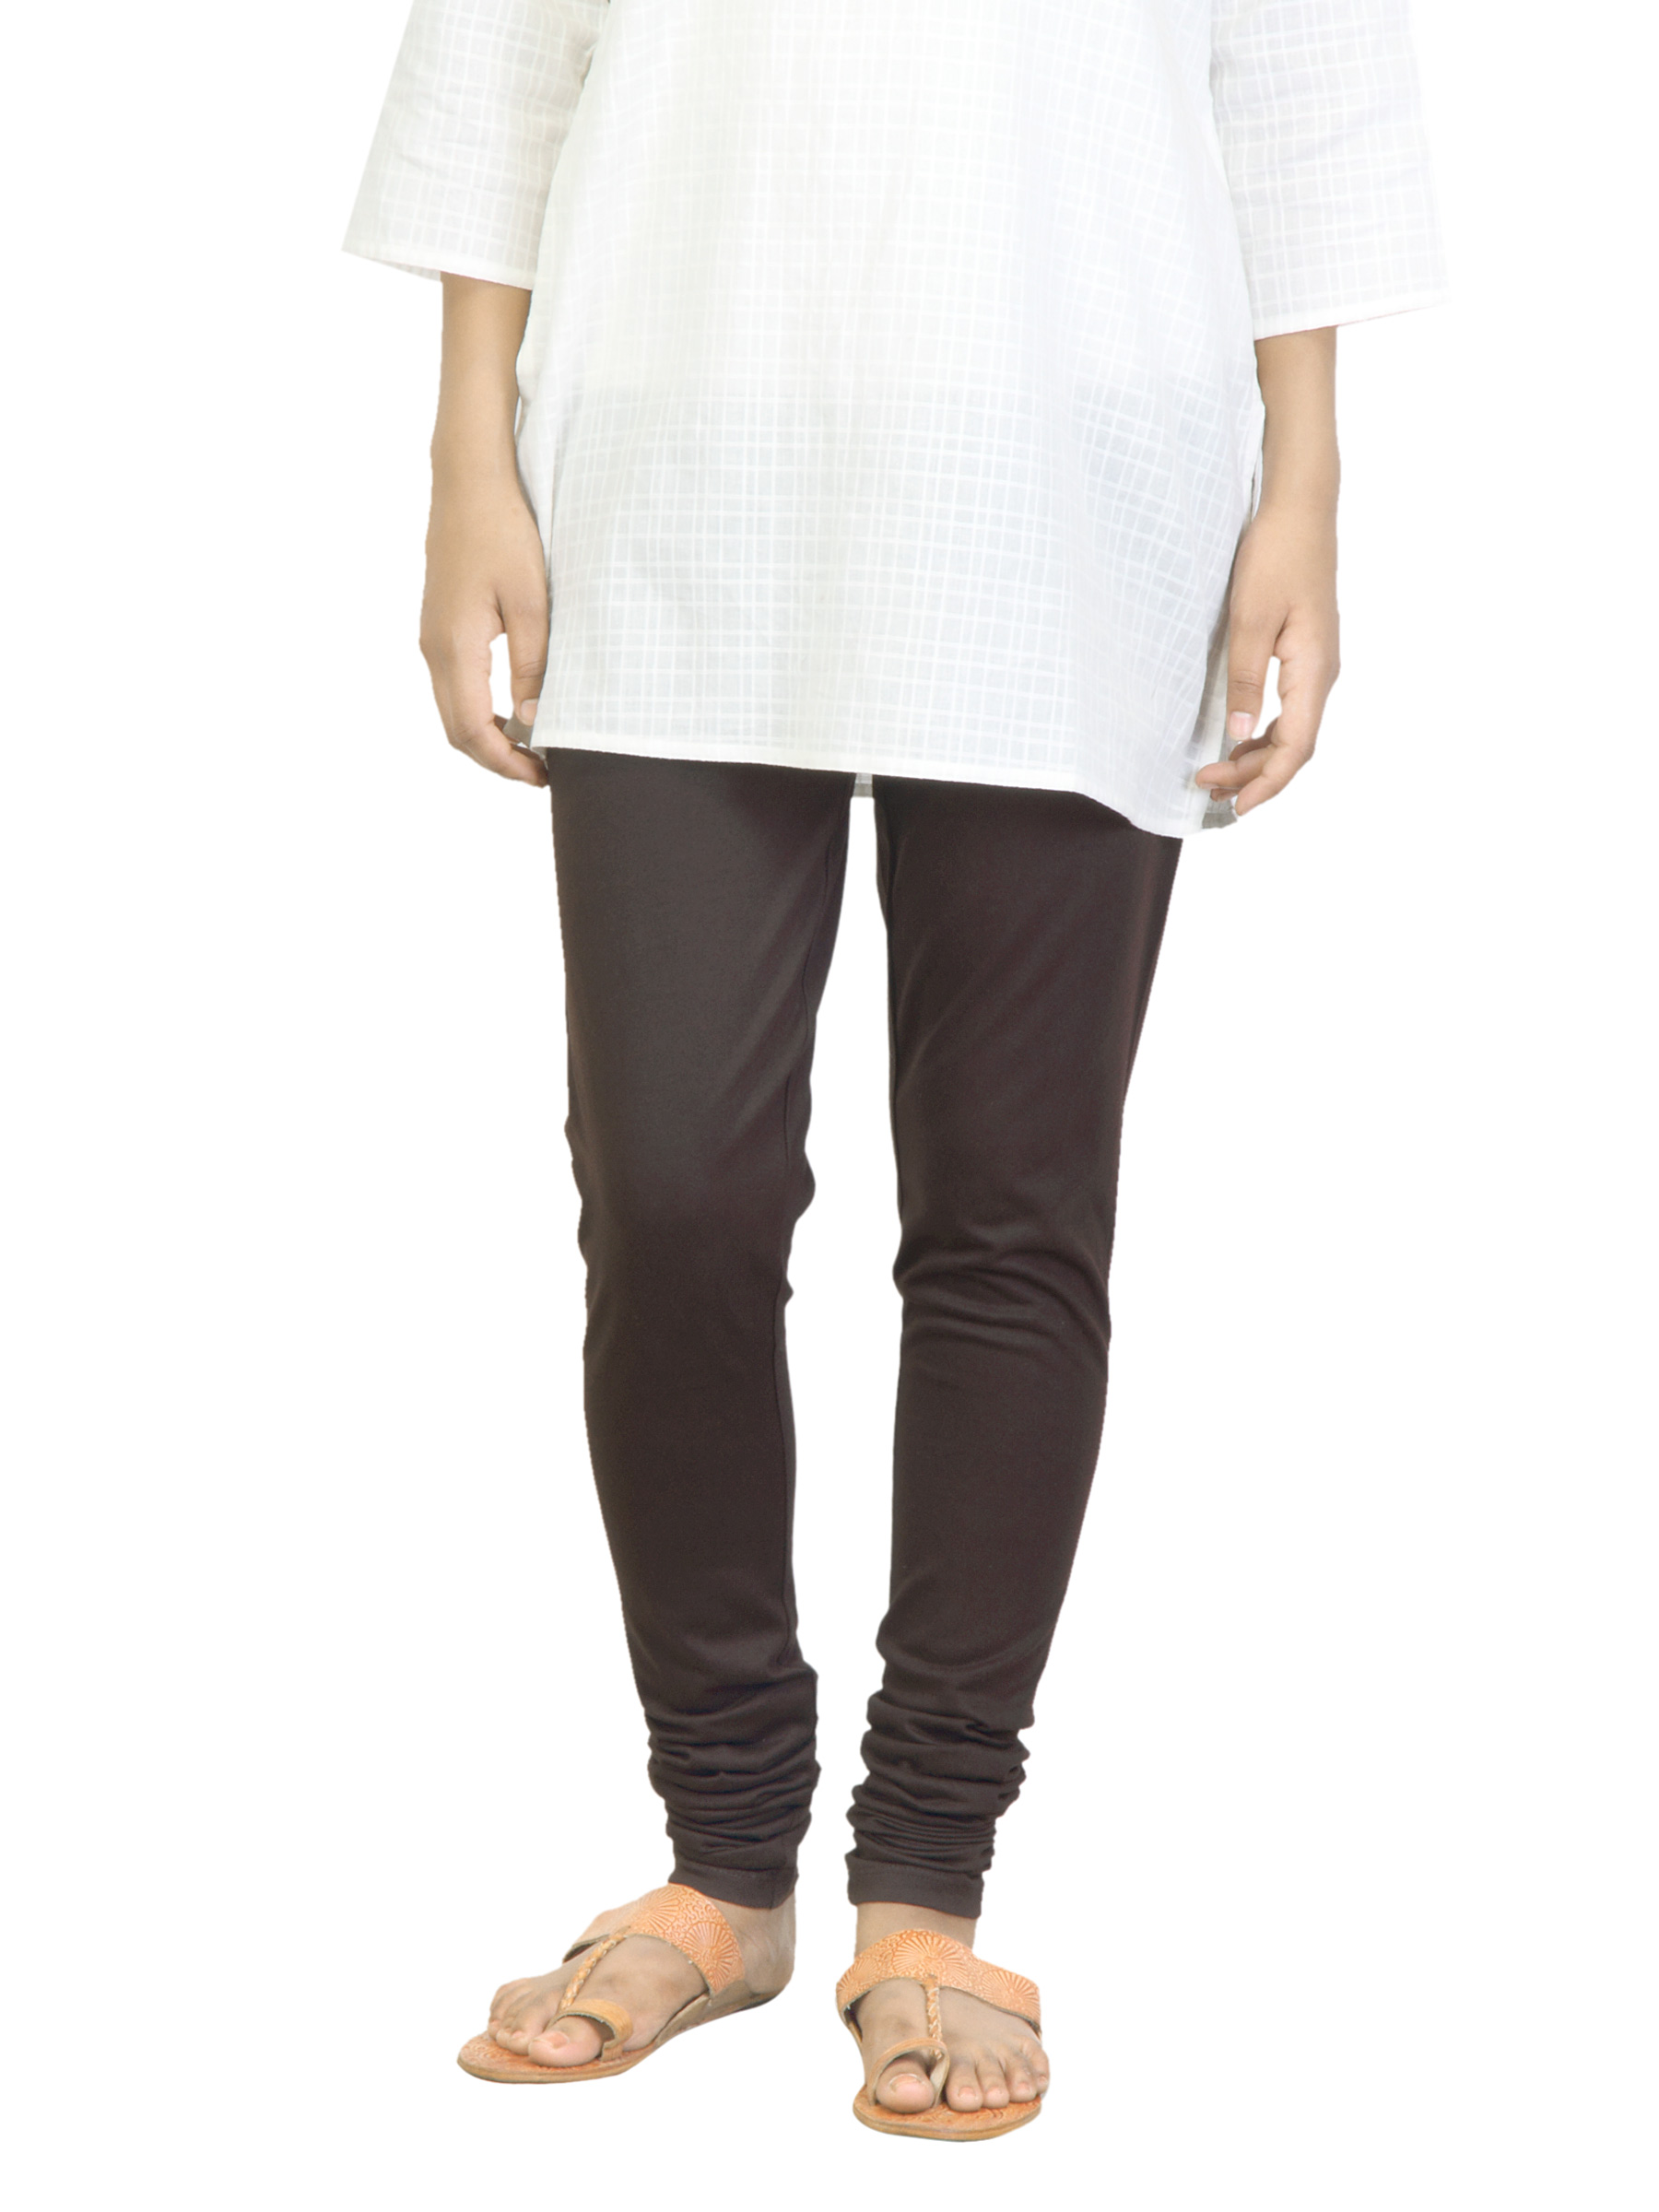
W Women Brown Leggings
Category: Apparel / Bottomwear / Leggings
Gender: Women
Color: Brown
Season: Fall 2011
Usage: Ethnic